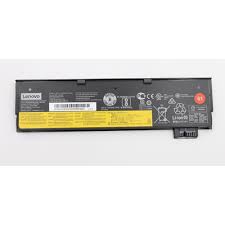
Waste category: battery